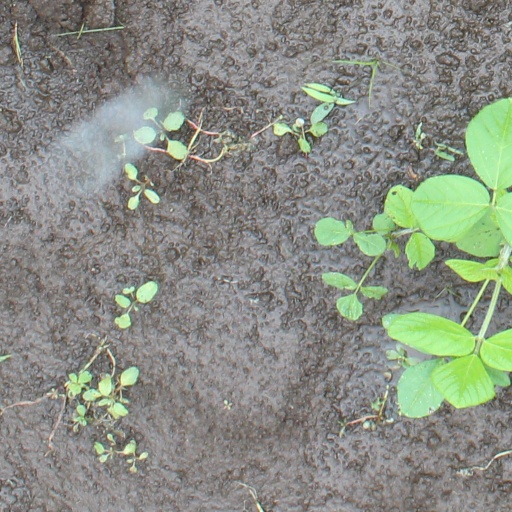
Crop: soybean